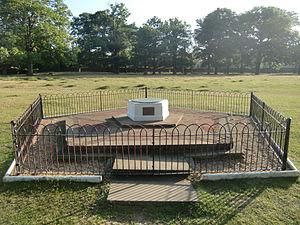
Bushy Park est le second plus grand parc royal de Londres. Il est situé dans le district de Richmond upon Thames, au sud-ouest de la capitale britannique.